Touloulou

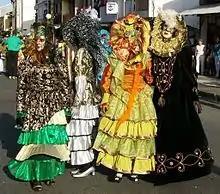
Touloulous in Cayenne streets in 2007.

The Touloulou is the most famous of the typical characters and the queen of Guianan carnival.